List of presidents of the United States by military service

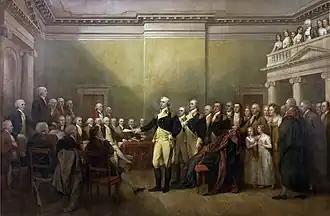
"General George Washington Resigning His Commission" (1824) by John Trumbull

Though the president of the United States is commander-in-chief of the United States Armed Forces, prior military service is not a prerequisite for holding the office.